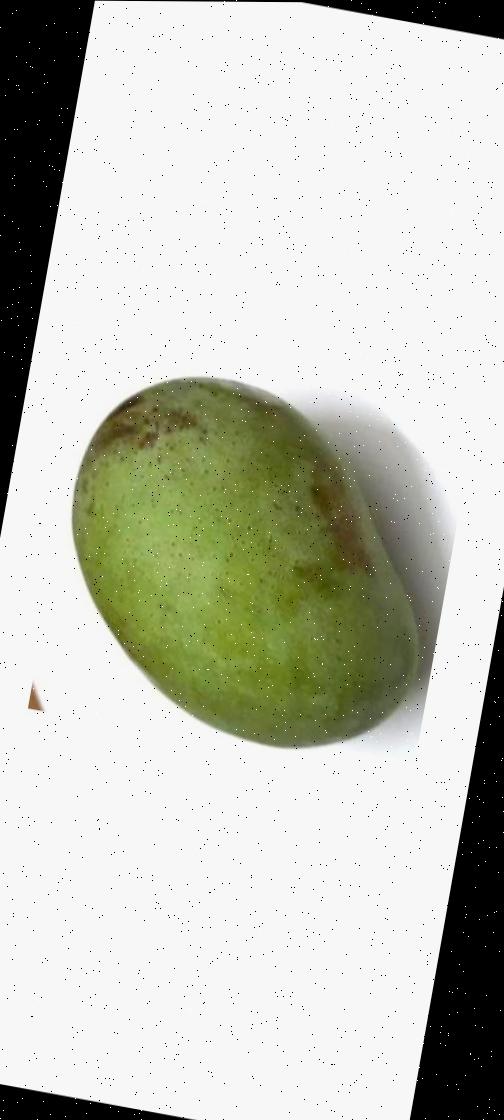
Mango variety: Fazli Shurmai